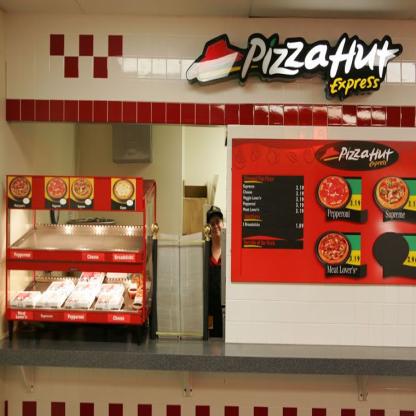
Scene: Indoor